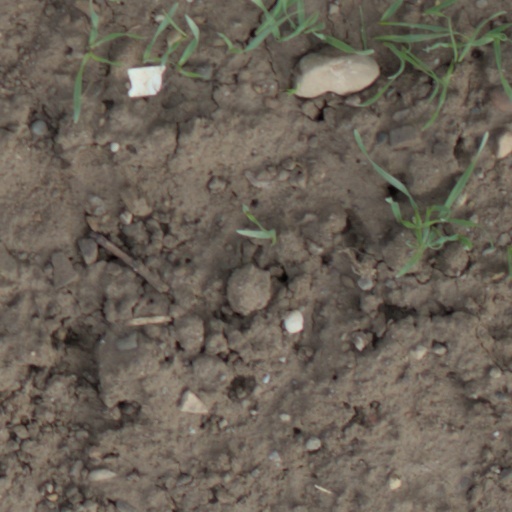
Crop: wheat